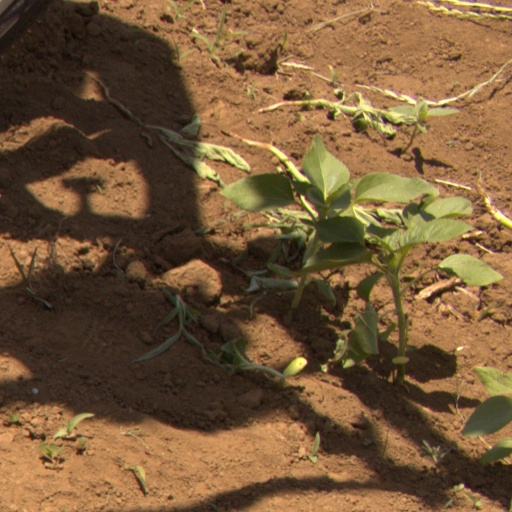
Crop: Jerusalem artichoke